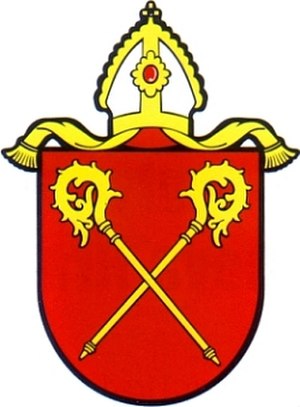
Mnichovo Hradiste
Mnichovo Hradiště er en by med 8.729 indbyggere i Okres Mladá Boleslav, Tjekkiet. Byen ligger 17 kilometer fra Mladá Boleslav. Floden Jizera flyder forbi vest for byen.